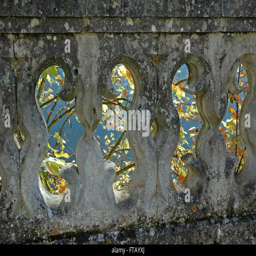
carved wall on the cliff , overlooking the gorge .